Angel of the North

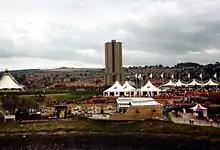
Gateshead Garden Festival was held in 1990 and signalled an emerging arts policy in the borough.

Prior to the construction of the "Angel of the North", Gormley had been in discussion about the creation of a brick sculpture, "Brick Man", in Leeds. It would have been around tall. The project never came to fruition, although a human-sized maquette (1986) is in Leeds City Art Gallery. At that time, the most significant landmarks that signalled travellers' arrival into Tyneside, when travelling from the south, were the bridges that crossed the River Tyne. In 1990, Gateshead Council first conceived of a sculpture to act as a new landmark for the southern approach into Gateshead and Tyneside, standing near the A1 and A167 road interchange. Mike White, the Assistant Director Arts at Gateshead Council from 1989 to 2000, stated that the intention was for the "Angel of the North" to act as a "millennial image that would be a marker and guardian for our town". The process to commission and deliver a sculpture was led by Gateshead Council's Art in Public Places panel, the Libraries & Arts and Planning & Engineering Departments, and Northern Arts – a regional subdivision of the Arts Council of Great Britain which existed from 1990 to 2002. The Council applied for £45,000 of funding from Northern Arts for the selection of an artist and the delivery of an initial design. Although this was the largest public art project the Council had planned to date, Gateshead had already undergone multiple regeneration projects. In the 1980s the construction of Gateshead International Stadium and the MetroCentre signalled a step forward in urban regeneration, and in 1990 the Gateshead National Garden Festival and Riverside Sculpture Park marked the borough's emerging arts policy. The 1990s also saw the conception of other regional transformation projects including the Baltic Centre for Contemporary Art and Gateshead Millennium Bridge.